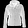
Label: Coat